Kenneth MacMillan

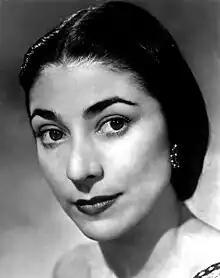
Margot Fonteyn, whose casting as Juliet dismayed MacMillan despite public acclaim

In the late 1950s MacMillan choreographed two musicals: one for the stage ("The World of Paul Slickey", 1958) and one for the cinema ("Expresso Bongo", 1959). "The Invitation", first shown at the Royal Opera House on 30 December 1960, is probably MacMillan's most controversial ballet. This one-act work about rape was interpreted by Lynn Seymour and Desmond Doyle and provoked, at the time, mixed reactions in the press and the audience. Among MacMillan's works for the Royal Ballet in the early 1960s was "The Rite of Spring" (1962); he selected an unknown junior dancer, Monica Mason, to dance the lead role of the chosen maiden who dances herself to death in a primitive ritual. "Dance and Dancers" described it as "a singular and signal triumph"; Mason's performance was judged "brilliantly done ... one of British ballet's most memorable performances". In "The Times" John Percival commented that ever since Nijinsky's original attempt in 1913 "The Rite" had been waiting for a choreographer who could make it work on stage, and MacMillan's was the most successful version to date.